Kate Greenaway

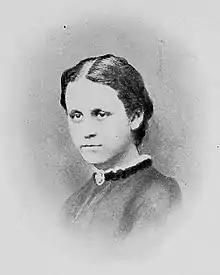
Greenaway at age 16

Kate Greenaway was born in Hoxton, London, the second of four children, to a working-class family. Her mother, Elizabeth, was a dress maker and her father, John, an engraver who gave up steady employment with Ebenezer Landells' engraving firm to strike out on his own. When Greenaway was very young, he accepted a commission to provide the engraved illustrations to a new edition of Charles Dickens's "The Pickwick Papers", sending his young family away to relatives in the countryside to give himself solitude while producing the engravings. Kate's earliest memories are of Rolleston, Nottinghamshire, which affected her deeply. It was a place she returned to frequently in her childhood. According to children's literature scholar Humphrey Carpenter, the period was to Greenaway "crucial ... she felt it to be her real home, a country of the mind that she could always reimagine". After returning to grimy London streets Rolleston became a place to visit in her mind and constantly embellish.